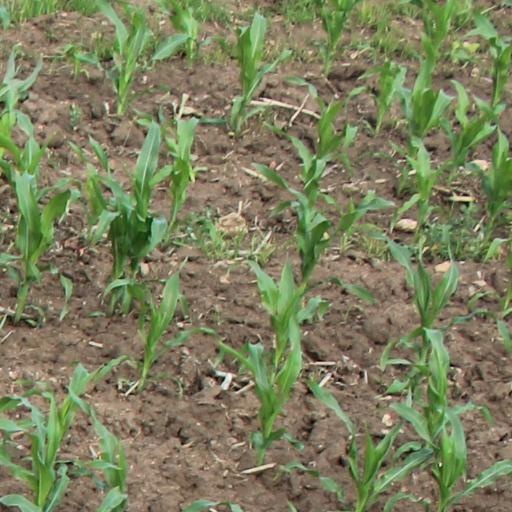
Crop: maize; corn